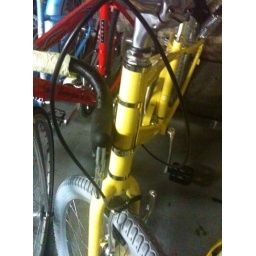
Globe Carmel spotted at Gotham bikes in downtown NYC. -- Sent from bMobile